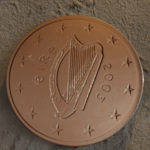
Coin value: 5cents
Country: ie
Edition: standard